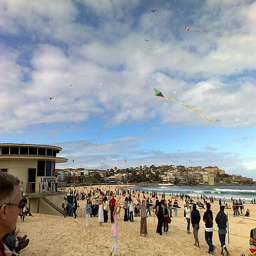
a bunch of people are walking around a beach
A group of people at the beach during the day.
A group of people standing on top of a sandy beach.
Many people are on a beach flying kites.
a big beach with a lot of people on it